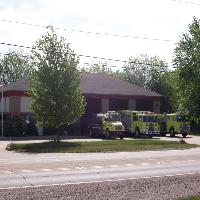
Weather: cloudy or overcast